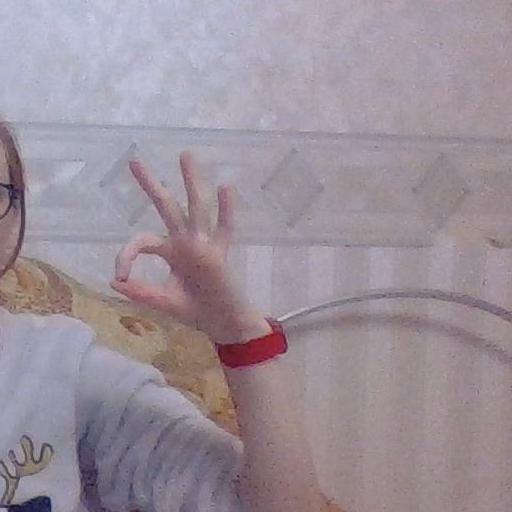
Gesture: ok